Baoding railway station

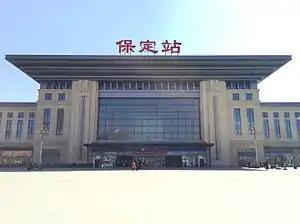
West facade in 2016

Baoding railway station is a railway station located on Beijing–Guangzhou railway and Tianjin–Baoding intercity railway in Baoding, Hebei, China. The station is a Class 1 station administered and operated by China Railway Beijing Group. About 120 trains, of both non-high-speed and high speed, stop at this station every day.